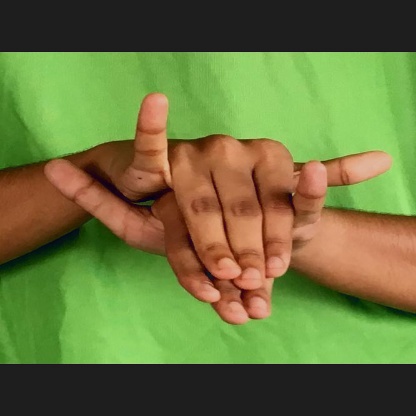
Mudra: Varaha